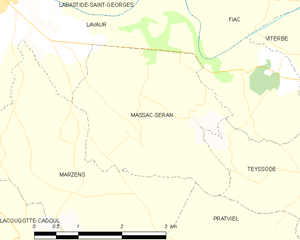
Carte des communes françaises Massac-Séran